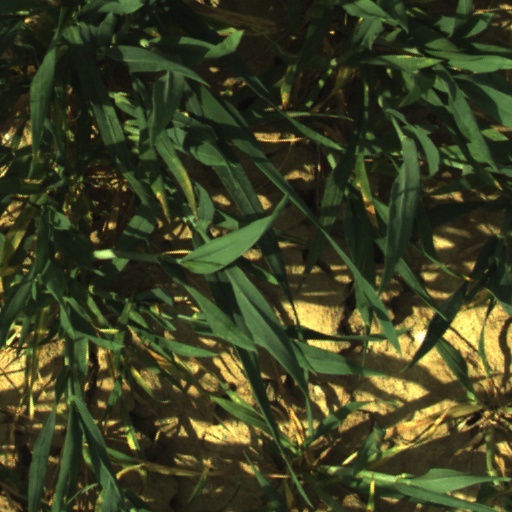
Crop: wheat